Border Counties Railway

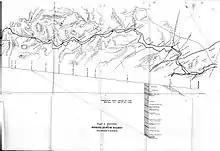
Border Counties Railway map Hexham to Saughtree 1863

The North Eastern Railway and the Newcastle and Carlisle Railway now proposed to amalgamate, under the name North Eastern Railway. The NBR and several other competing lines opposed the parliamentary bill. The NBR was persuaded to withdraw its opposition in return for an exchange of running powers: the NBR was to get running powers from Hexham to Newcastle, and from Sprouston to Kelso. The NER obtained running powers between Berwick and Edinburgh, including all facilities at and between those places, except for the running of local trains and fish trains.